Félicien Rops

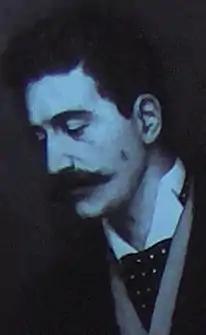
Detail from "The Members of theSociété Libre des Beaux-Arts"by Edmond Lambrichs

Félicien Victor Joseph Rops (7 July 1833 – 23 August 1898) was a Belgian artist associated with Symbolism, Decadence, and the Parisian , a member of the Les XX group. He was a painter, illustrator, caricaturist and a prolific and innovative print maker, particularly in intaglio (etching and aquatint). Although not well known to the general public and initially sought after as a pornographer, Rops was greatly respected by his bohemian peers and actively pursued and celebrated as an illustrator by the publishers, authors, and poets of his time. He provided frontispieces and illustrations for works by Jules Barbey d'Aurevilly, Charles Baudelaire, Charles De Coster, Théophile Gautier, Joris-Karl Huysmans, Stéphane Mallarmé, Joséphin Péladan, Paul Verlaine, Voltaire, and many others. Best known today for his prints and drawings illustrating erotic and occult literature of the period, he also produced oil paintings including landscapes, seascapes, and occasional genre paintings. Rops is recognized as a pioneer of Belgian comics.